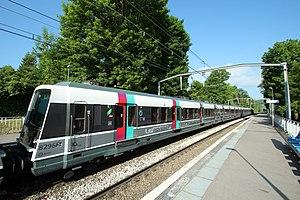
Gare de Courcelle-sur-Yvette à Gif-sur-Yvette en France. Camera location48°
Cette liste recense les éléments du parc des rames d'interconnexion Z 8100, matériel roulant de la Société nationale des chemins de fer français et de la Régie autonome des transports parisiens circulant sur la ligne B du RER.